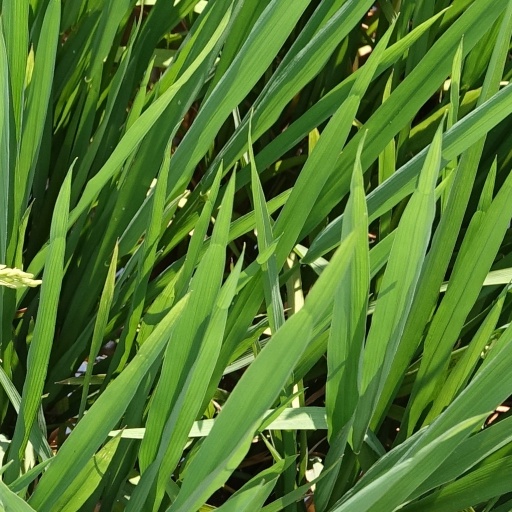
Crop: rice